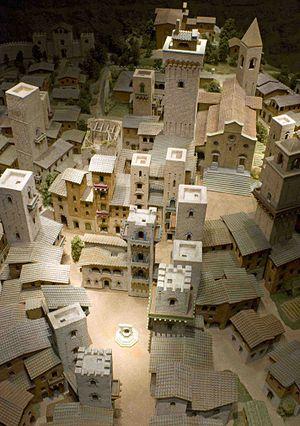
SanGimignano1300 est un musée historique et artistique, situé dans le centre historique de San Gimignano, inauguré en février 2010.